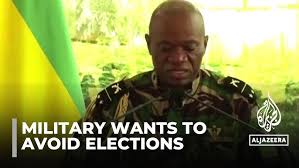
Label: Rs-24